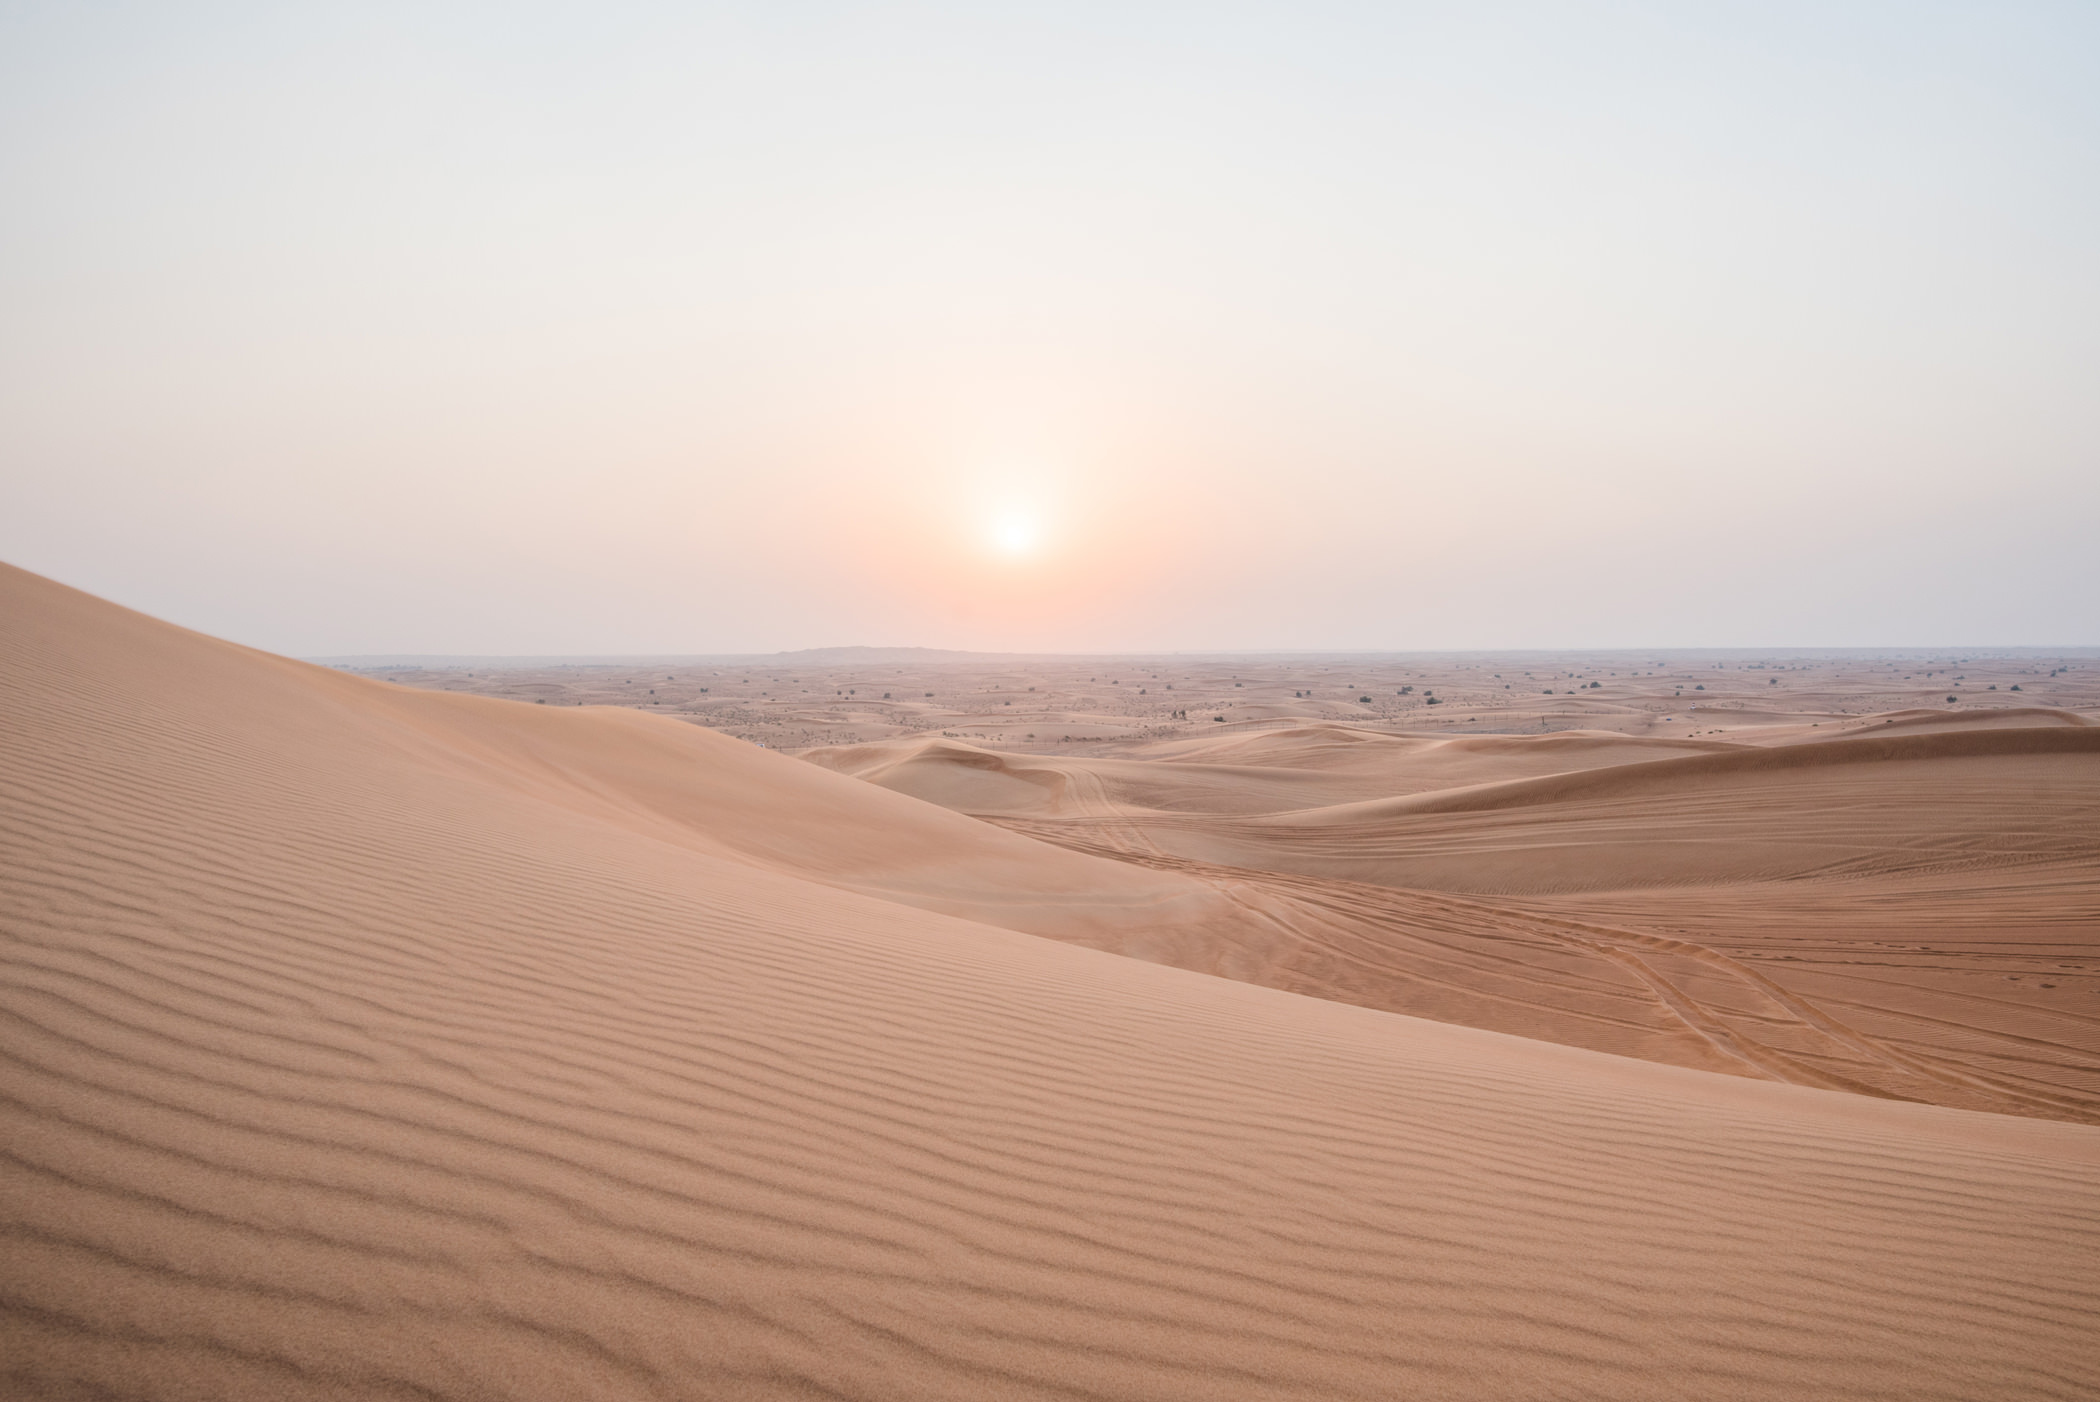
desert, sand, erg, natural environment, aeolian landform, sahara, dune, sky, horizon, singing sand, landscape, atmospheric phenomenon, morning, ecoregion, geology, sunlight, blowout, evening, plain, heat